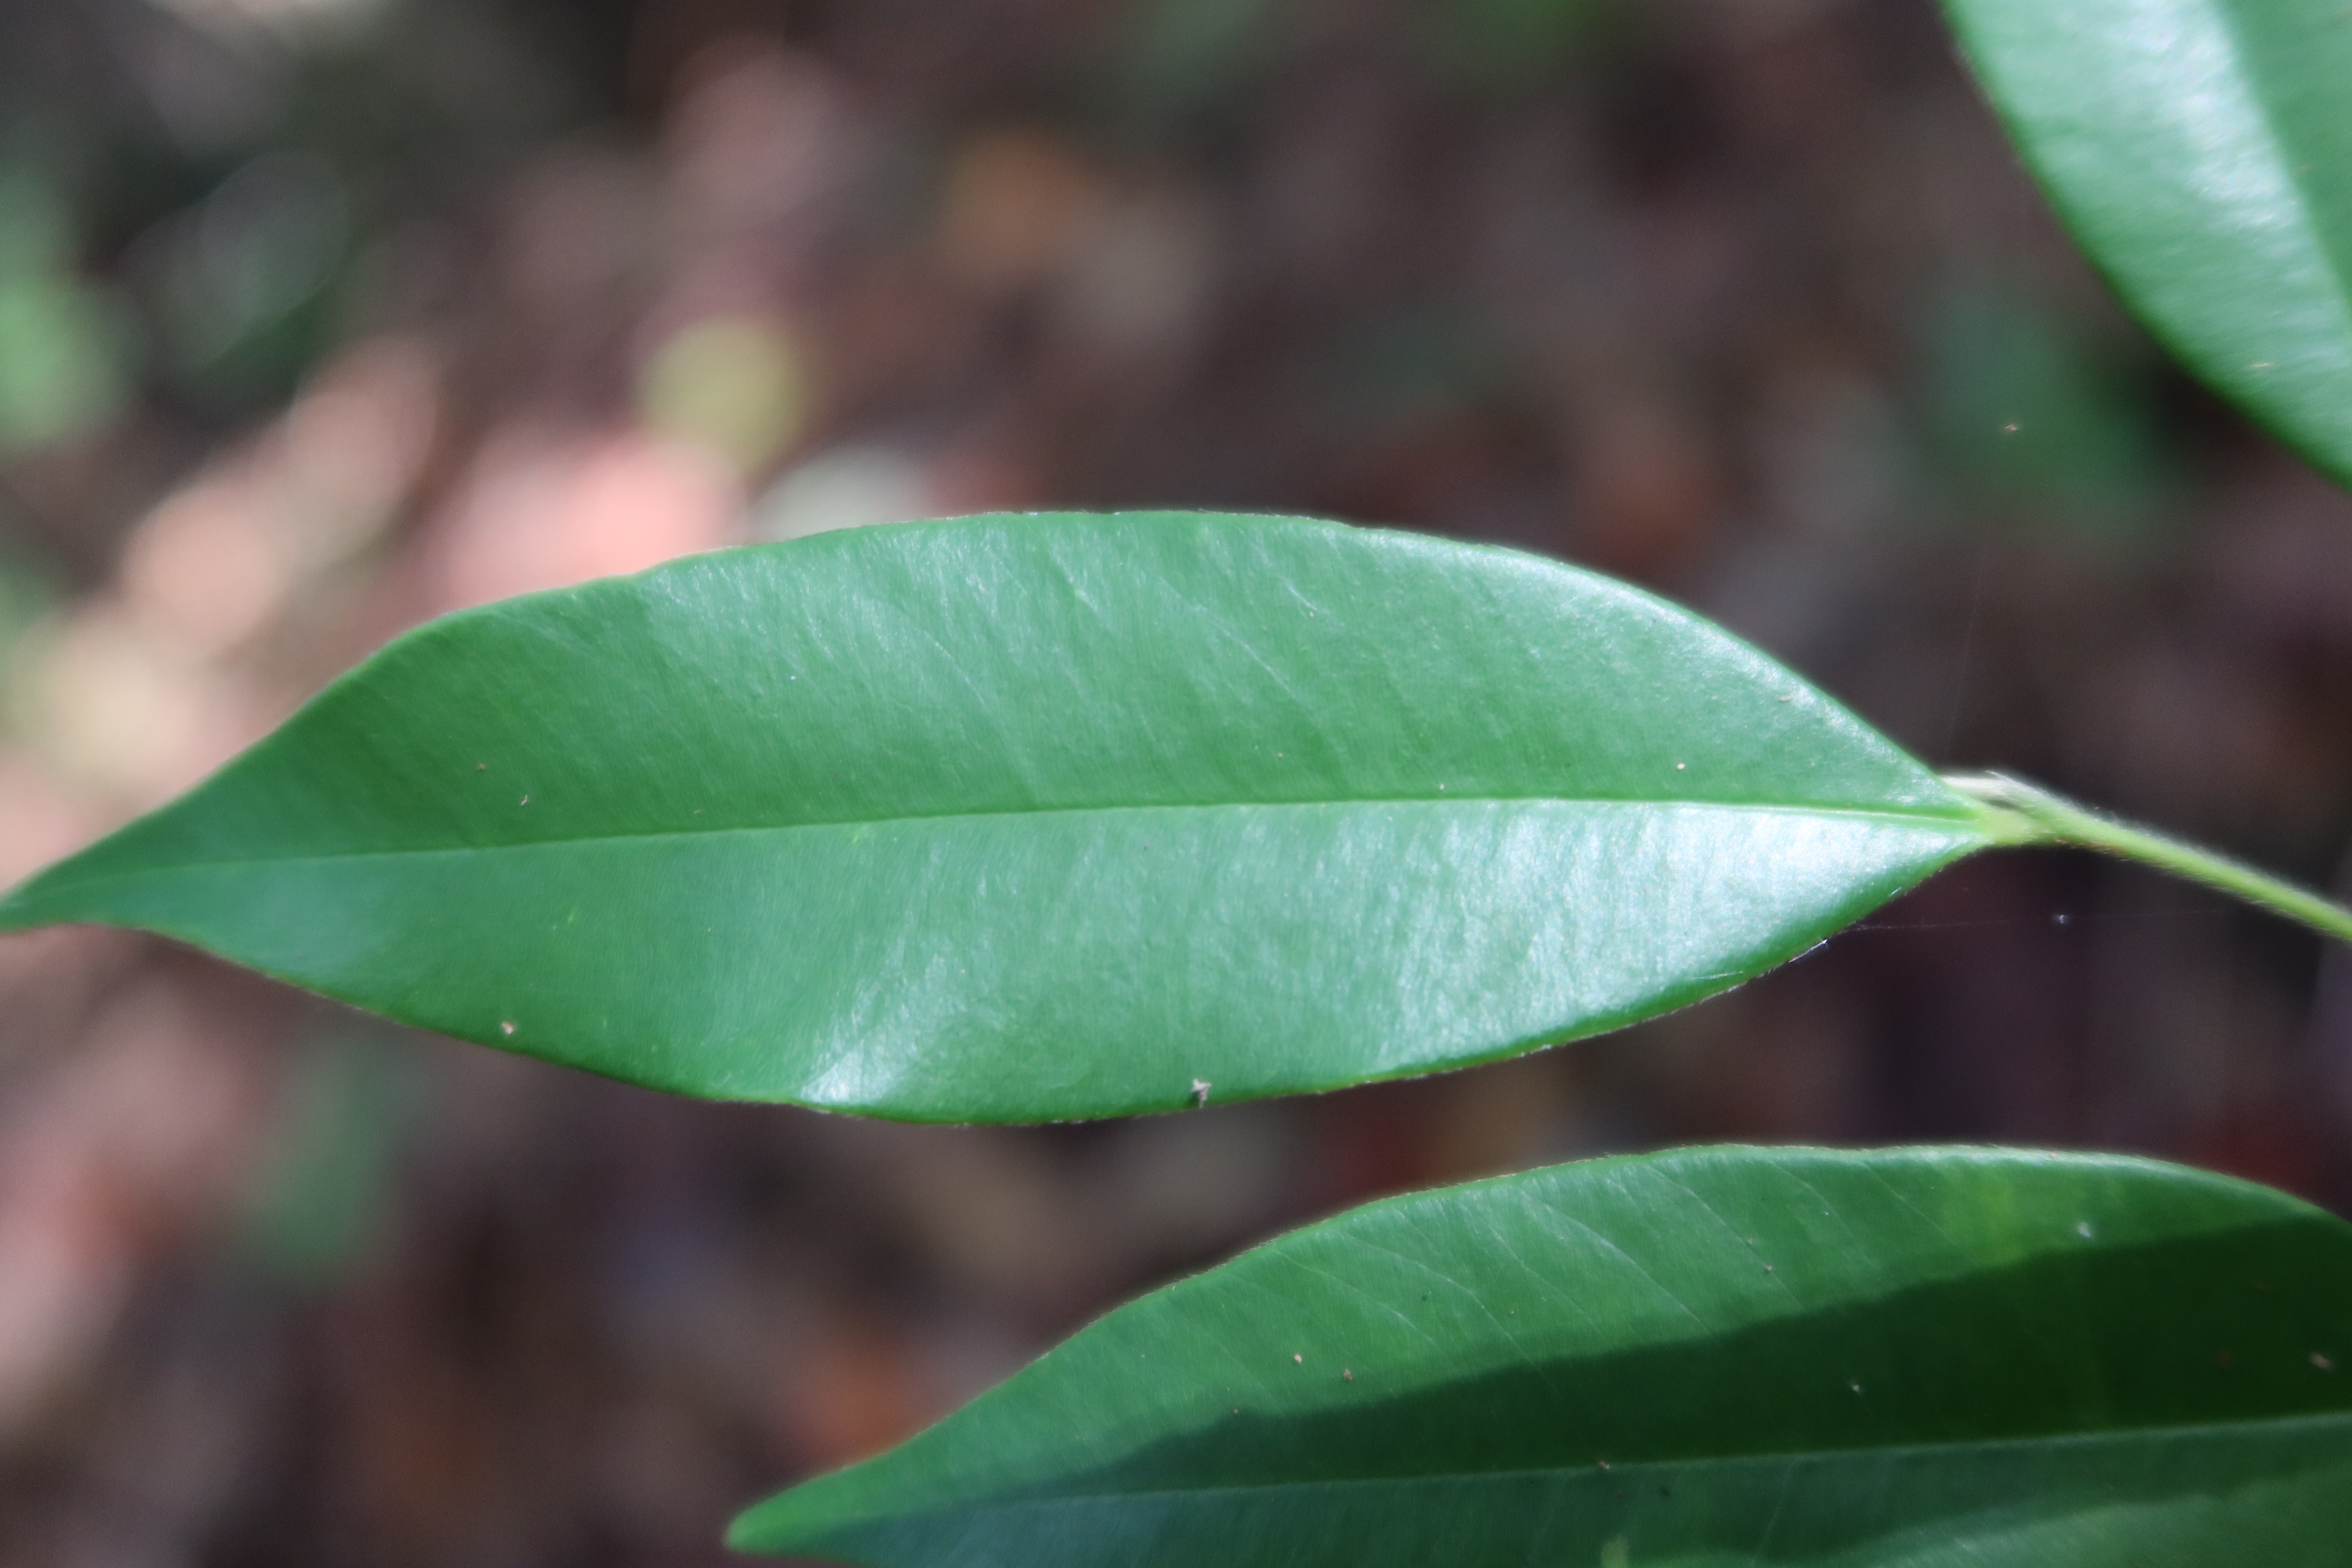
Label: Healthy